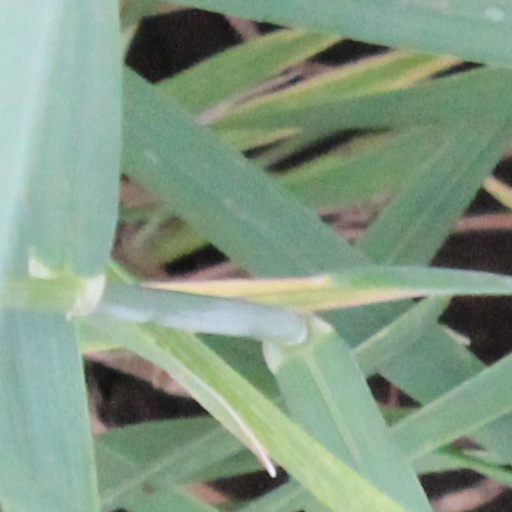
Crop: wheat